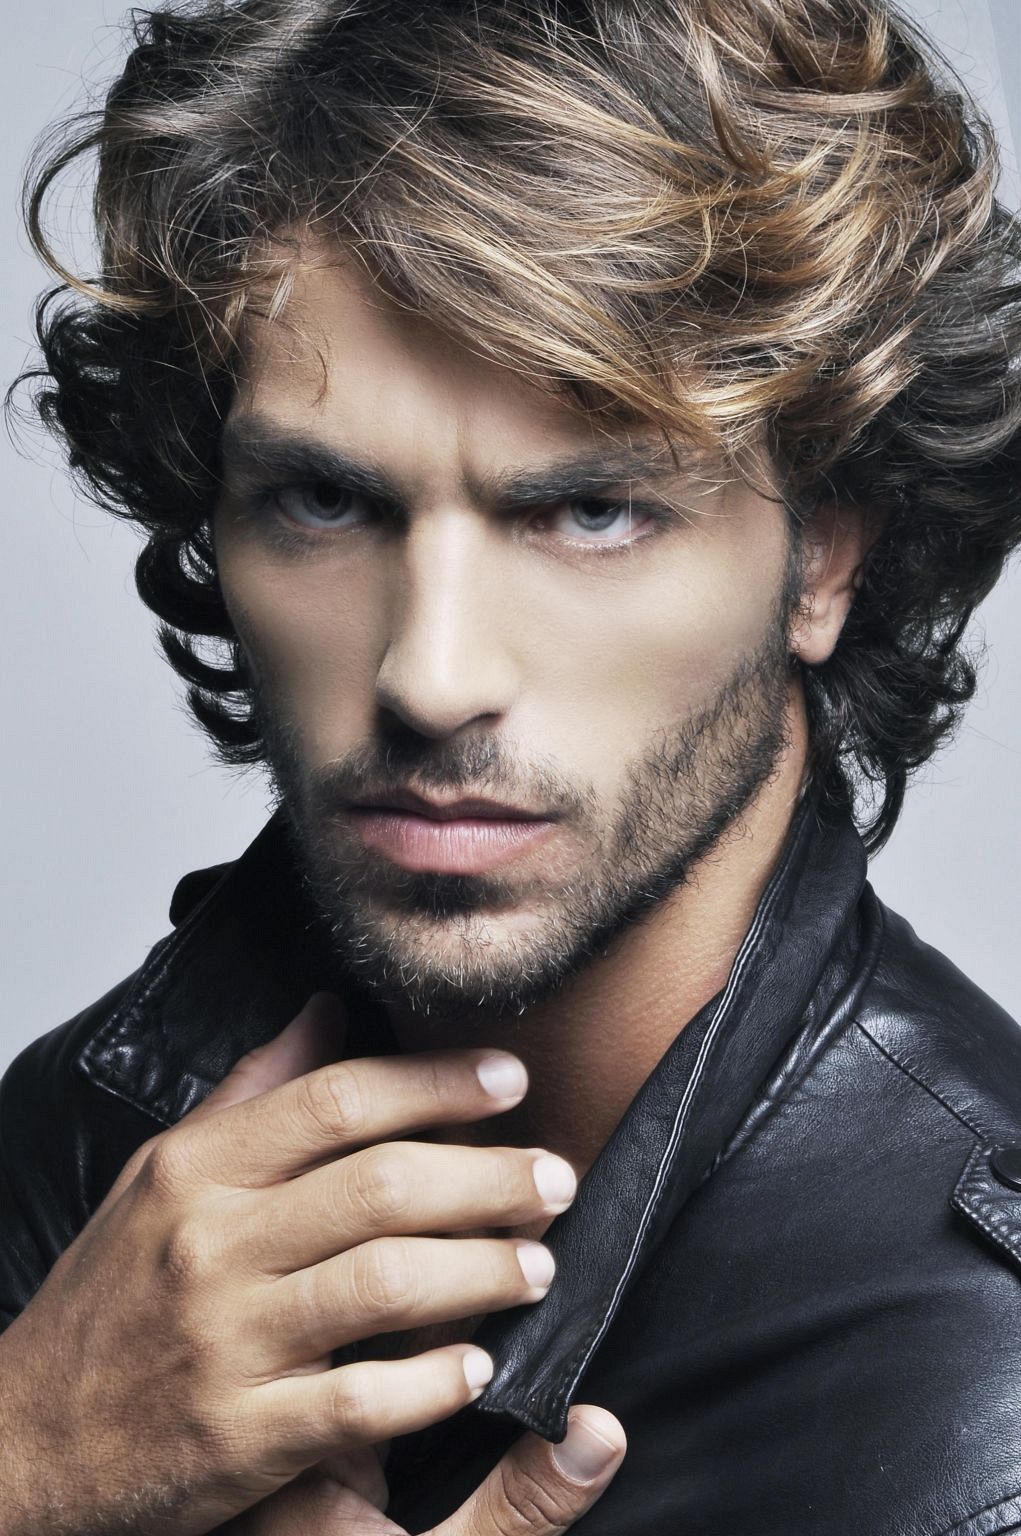
Portrait style: Real Portrait